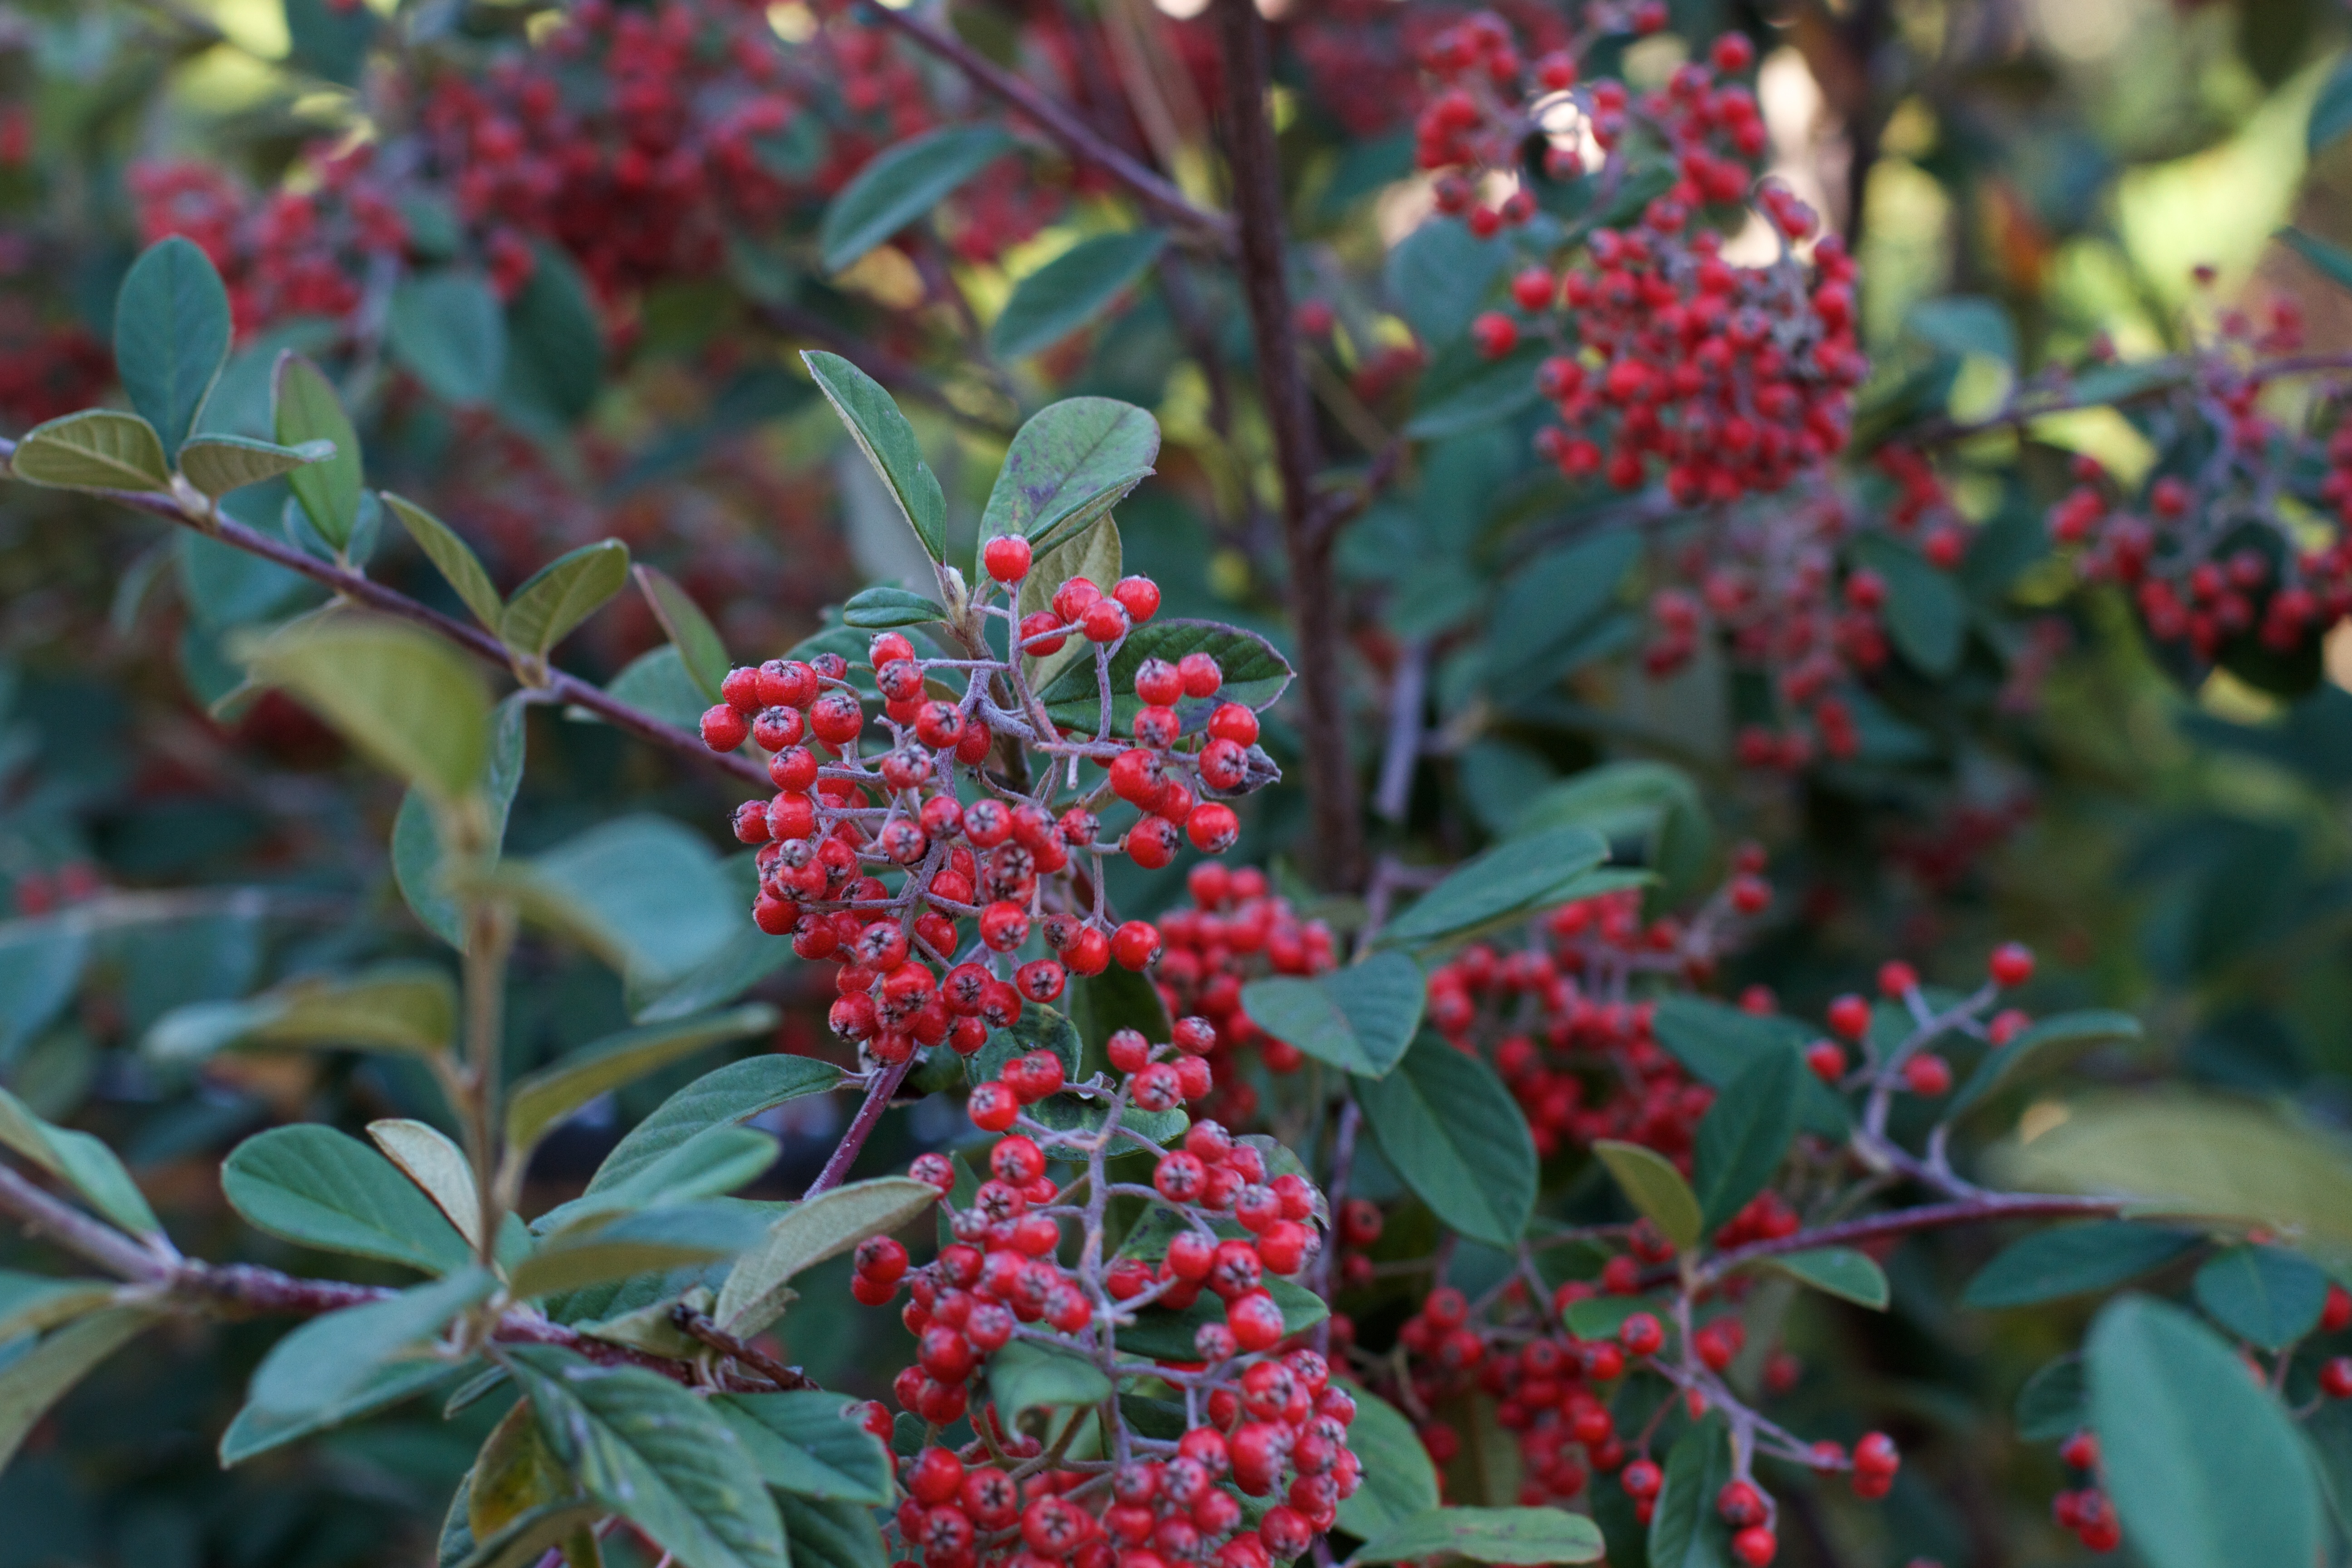
tree, plant, fruit, berry, leaf, flower, food, produce, evergreen, botany, flora, shrub, viburnum, rowan, flowering plant, woody plant, land plant, schisandra, pistacia lentiscus